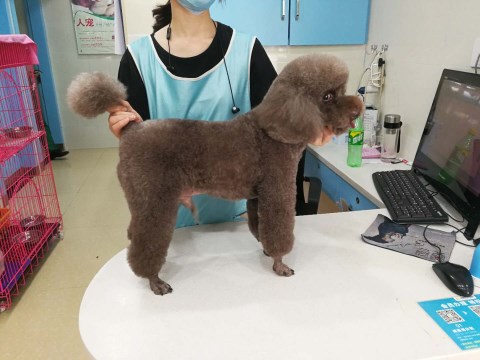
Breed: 2925-n000114-toy_poodle